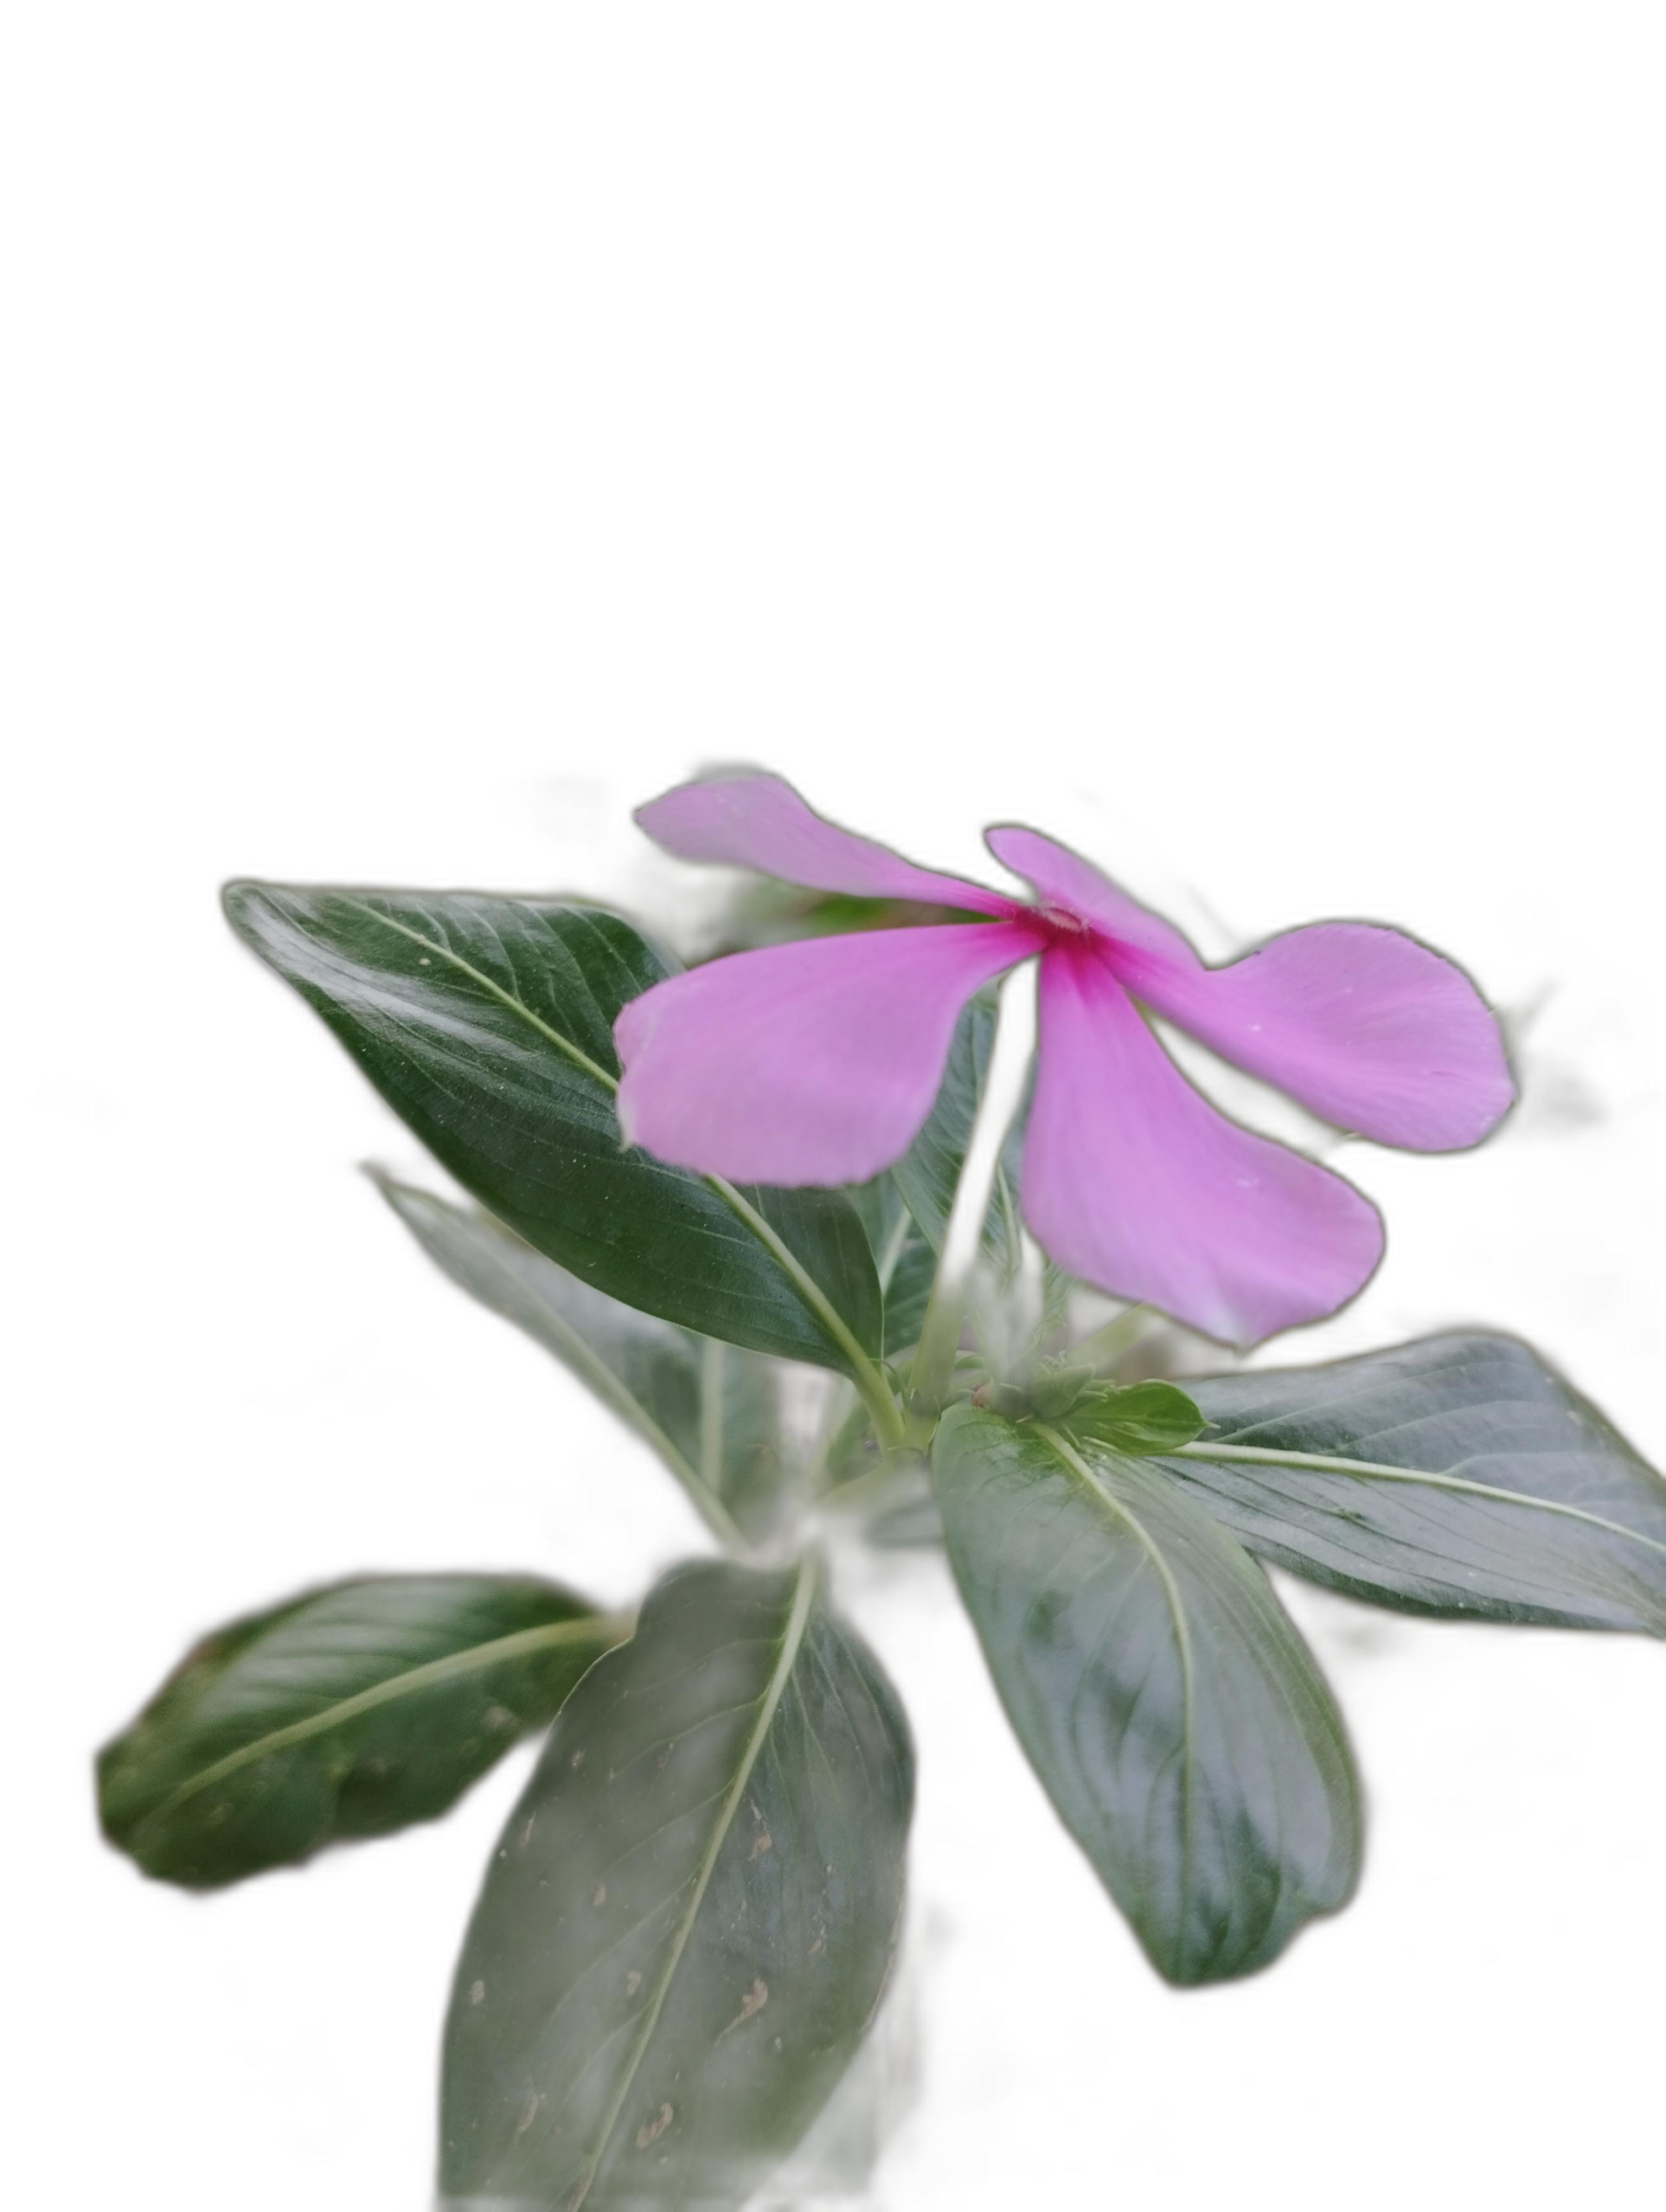
Label: Madagascar periwinkle